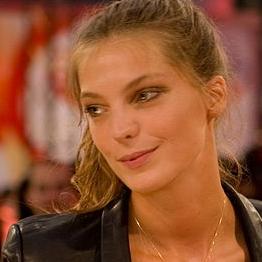
Age: 24